Giancarlo Marocchi

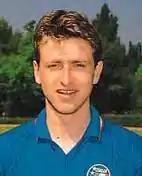
Marocchi with Italy at the 1990 FIFA World Cup

Giancarlo Marocchi (born 4 July 1965) is an Italian former professional footballer, who played as a central midfielder, and TV pundit. Throughout his club career, he played for Juventus, the club with which he won a Scudetto, two Coppe Italia, one UEFA Champions League, and two UEFA Cups; he also played for his home-town club Bologna, on two occasions. At international level, he represented Italy at the 1990 FIFA World Cup, where they finished in third place on home soil.